Kaman SH-2G Super Seasprite

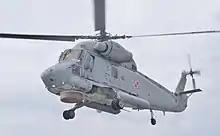
A Polish SH-2G

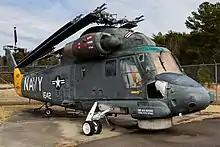
SH-2G Super Seasprite at the Patuxent River Naval Air Museum

The Royal New Zealand Navy (RNZN) replaced its Westland Wasps with four interim SH-2F Seasprites (ex-US Navy), to operate with "Anzac"-class frigates until the fleet of five new SH-2G Super Seasprites were delivered. The Navy air element was transferred to No. 6 Squadron RNZAF at RNZAF Base Auckland in Whenuapai in October 2005. RNZN Seasprites have seen service in East Timor.